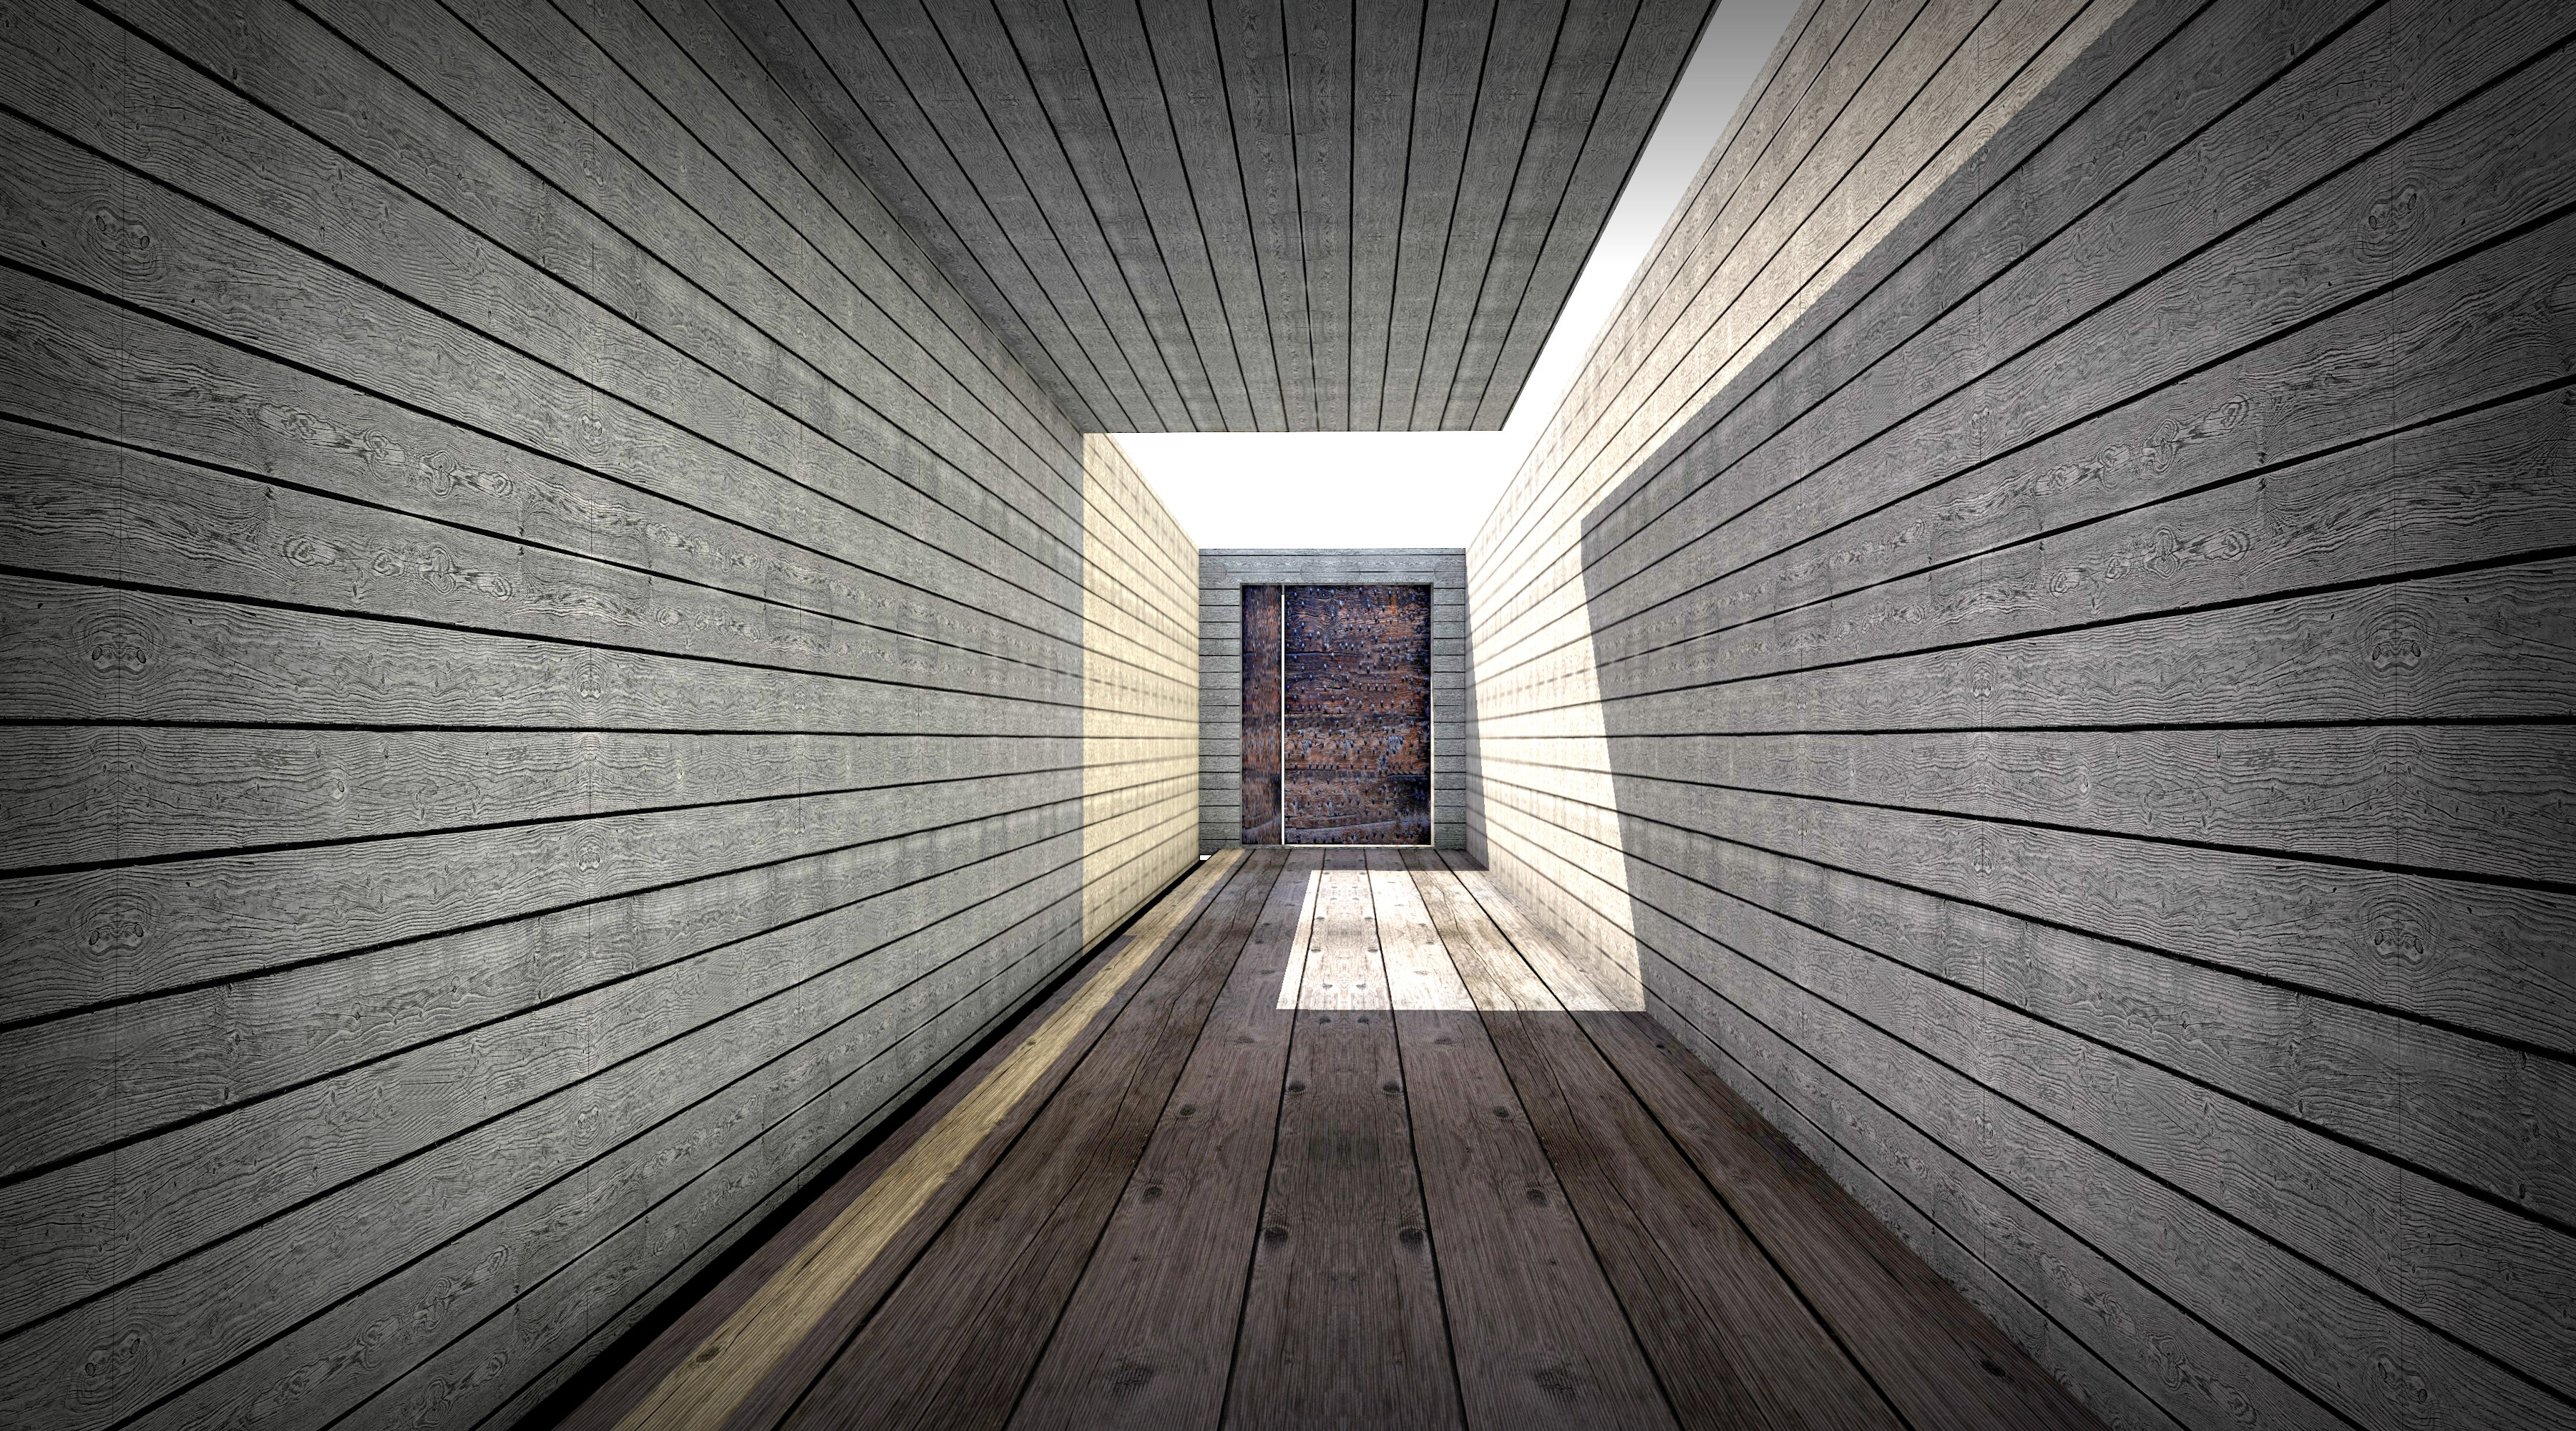
light, architecture, structure, wood, sunlight, texture, pattern, line, weathered, interior design, close up, wooden structure, background, symmetry, shaft, textures, material collection, wooden boards, wall boards, 3d model, construction material, wood grain, wood structures